High Meadows

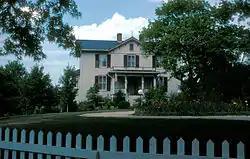
High Meadows

High Meadows, also known as Peter White House, is a historic home located near Scottsville, Albemarle County, Virginia.